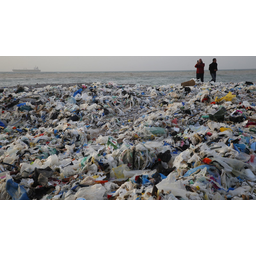
Label: plastic